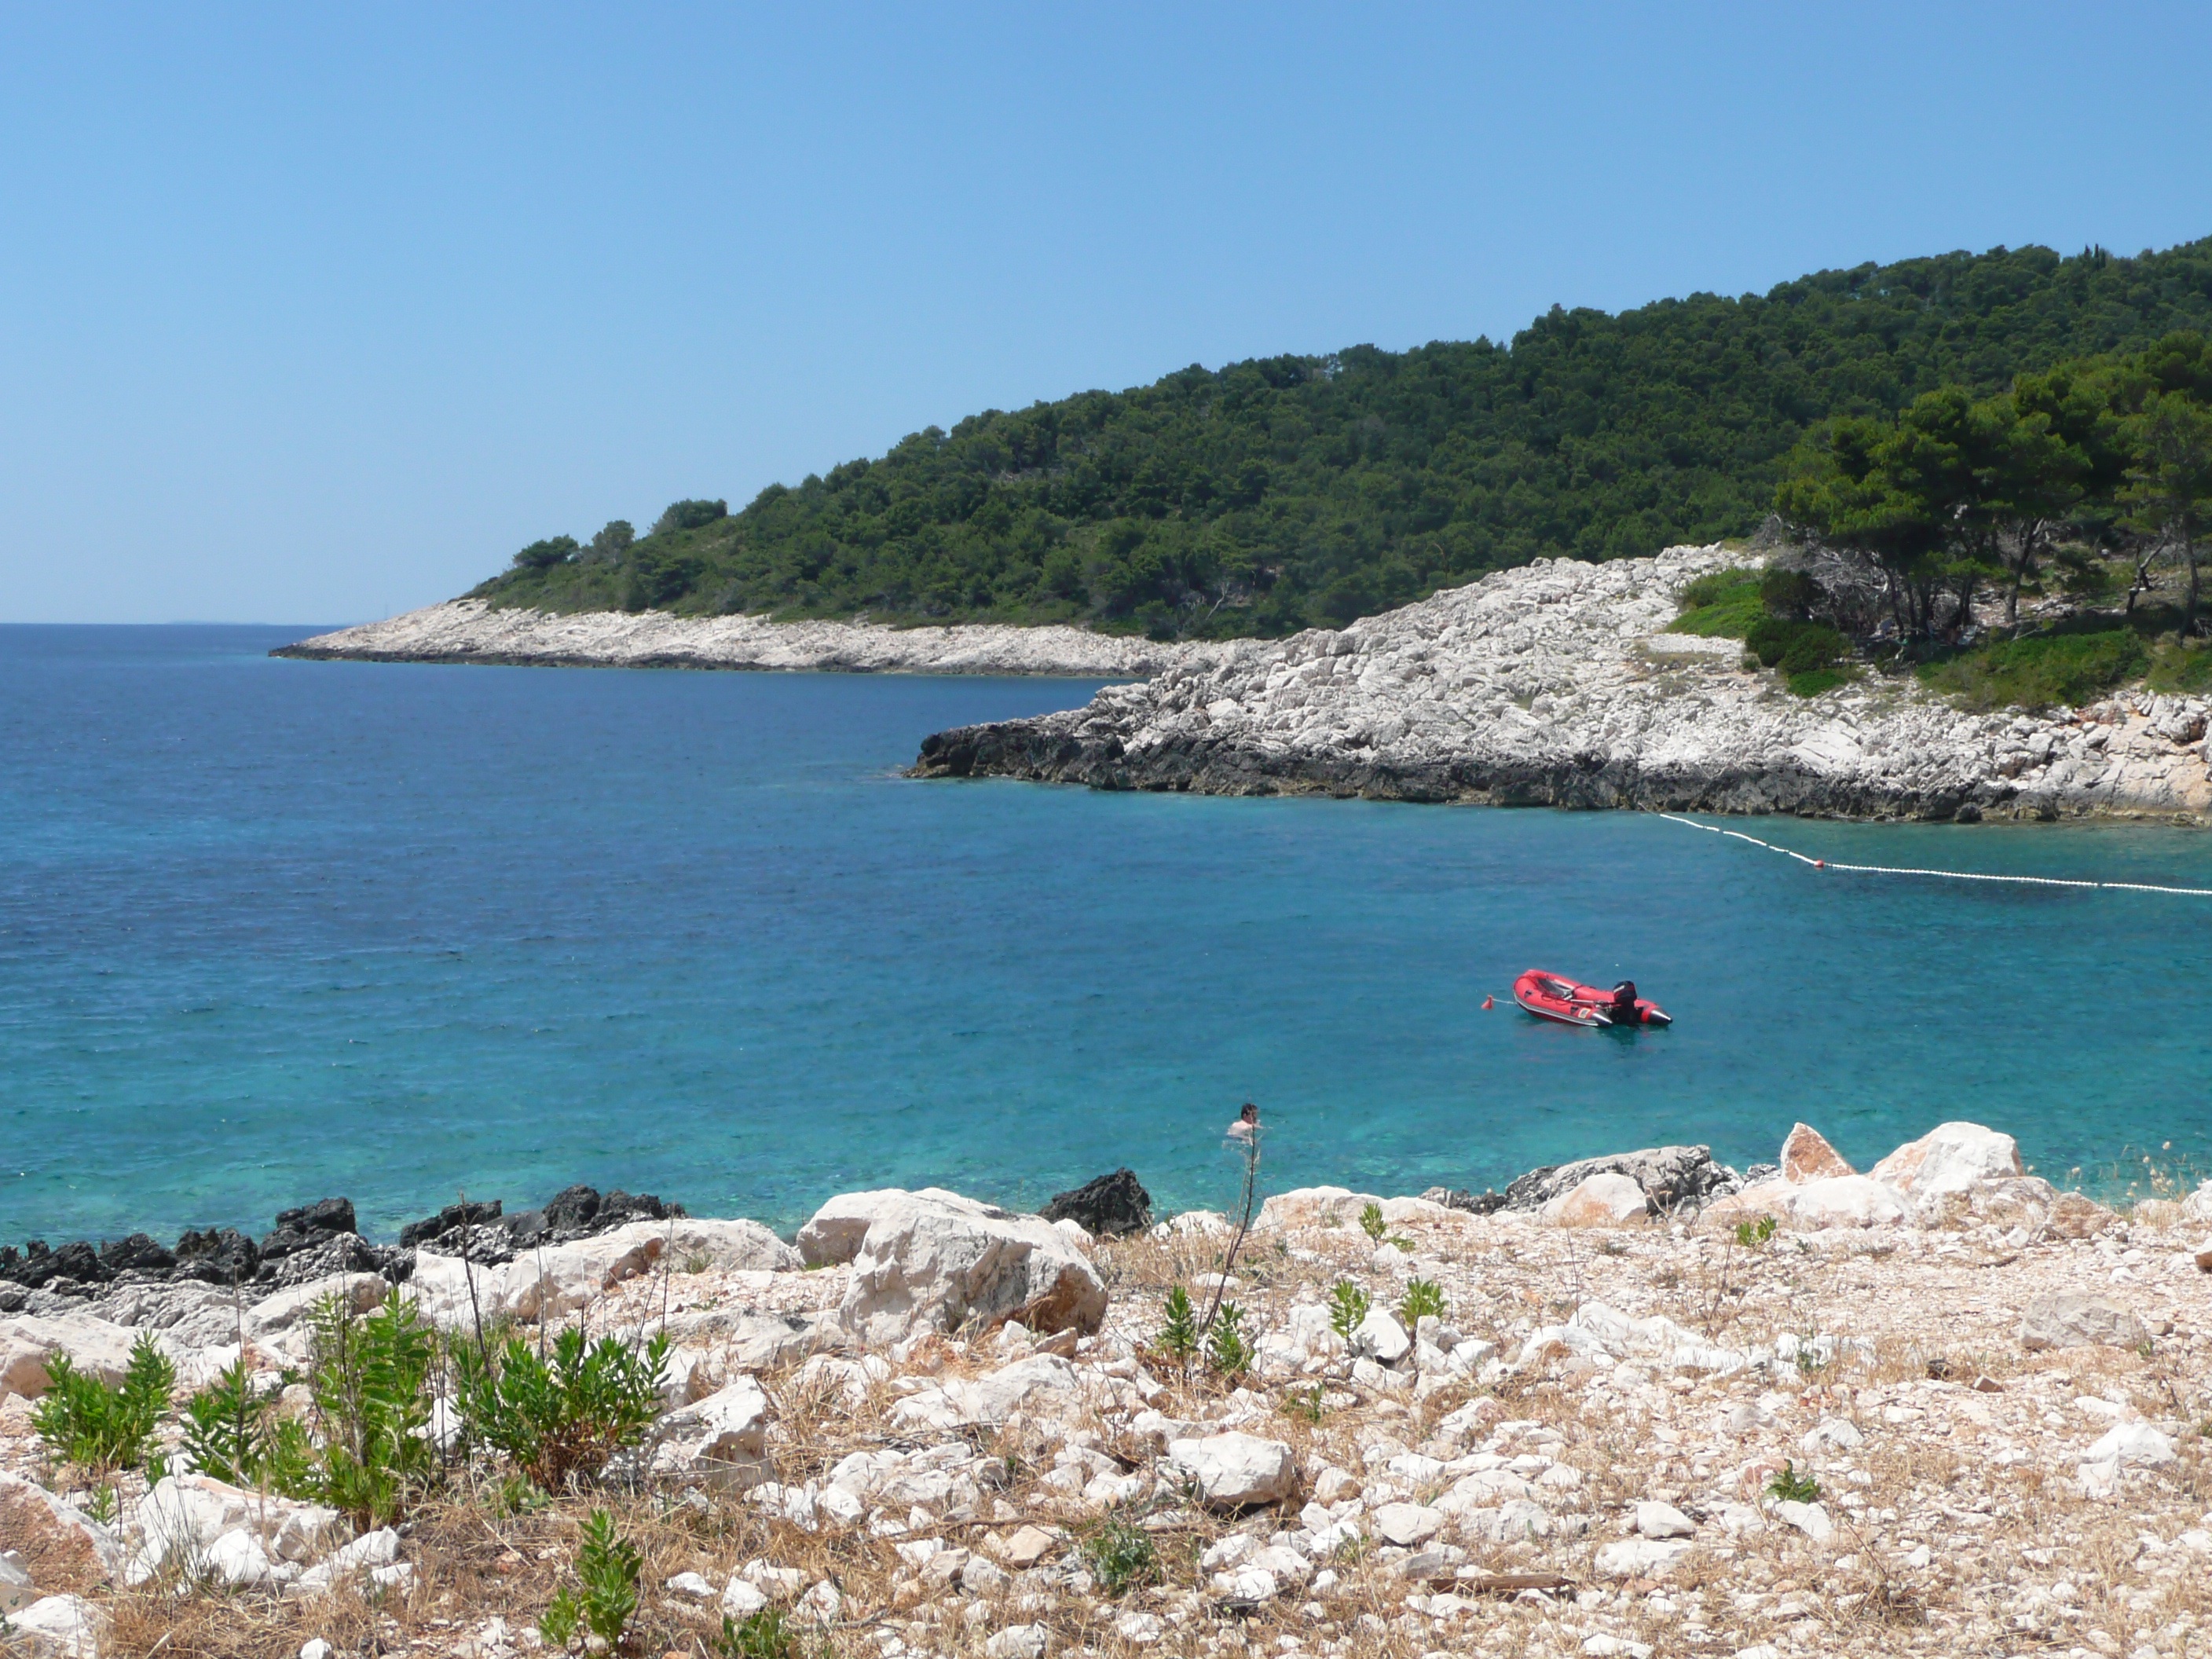
beach, sea, coast, shore, vacation, cliff, boot, cove, mediterranean, bay, island, terrain, body of water, croatia, boating, cape, islet, landform